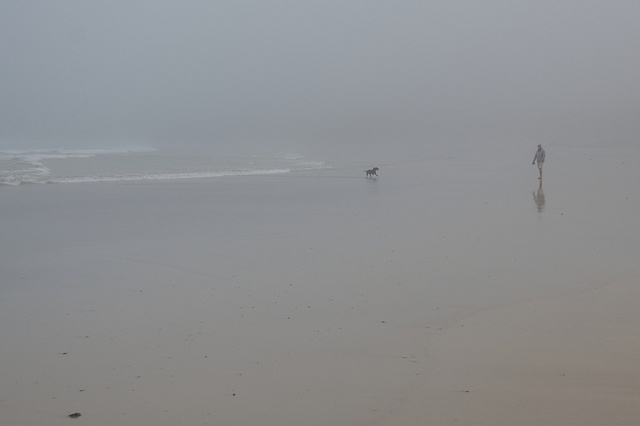
A person walking along a wet beach with their dog.
A person and their dog on a misty beach
A dog and a person on a misty beach near the surf.
A man and dog on the beach in the fog.
A person and a dog are walking on a beach.